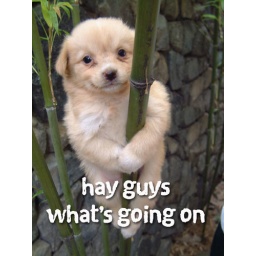
a cute puppy around a bamboo straw